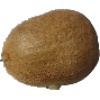
Label: Kiwi 1